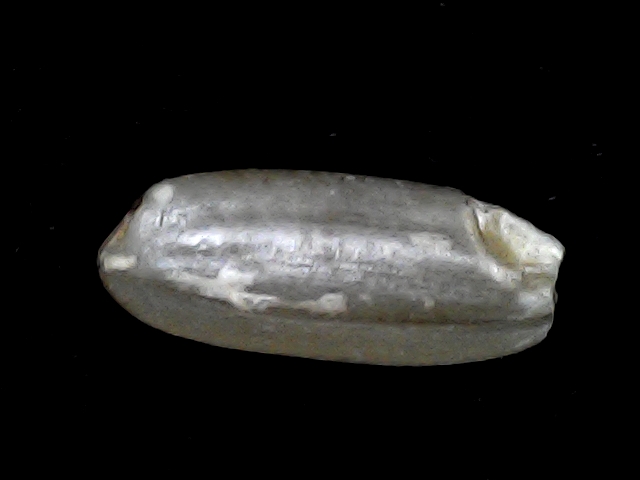
Rice variety: BD51